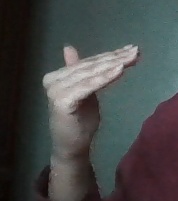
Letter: khaa